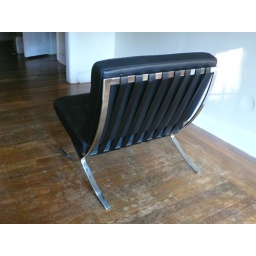
Replica Barcelona chair and ottoman. Leather and stainless steel. Designed by Mies van der Rohe.